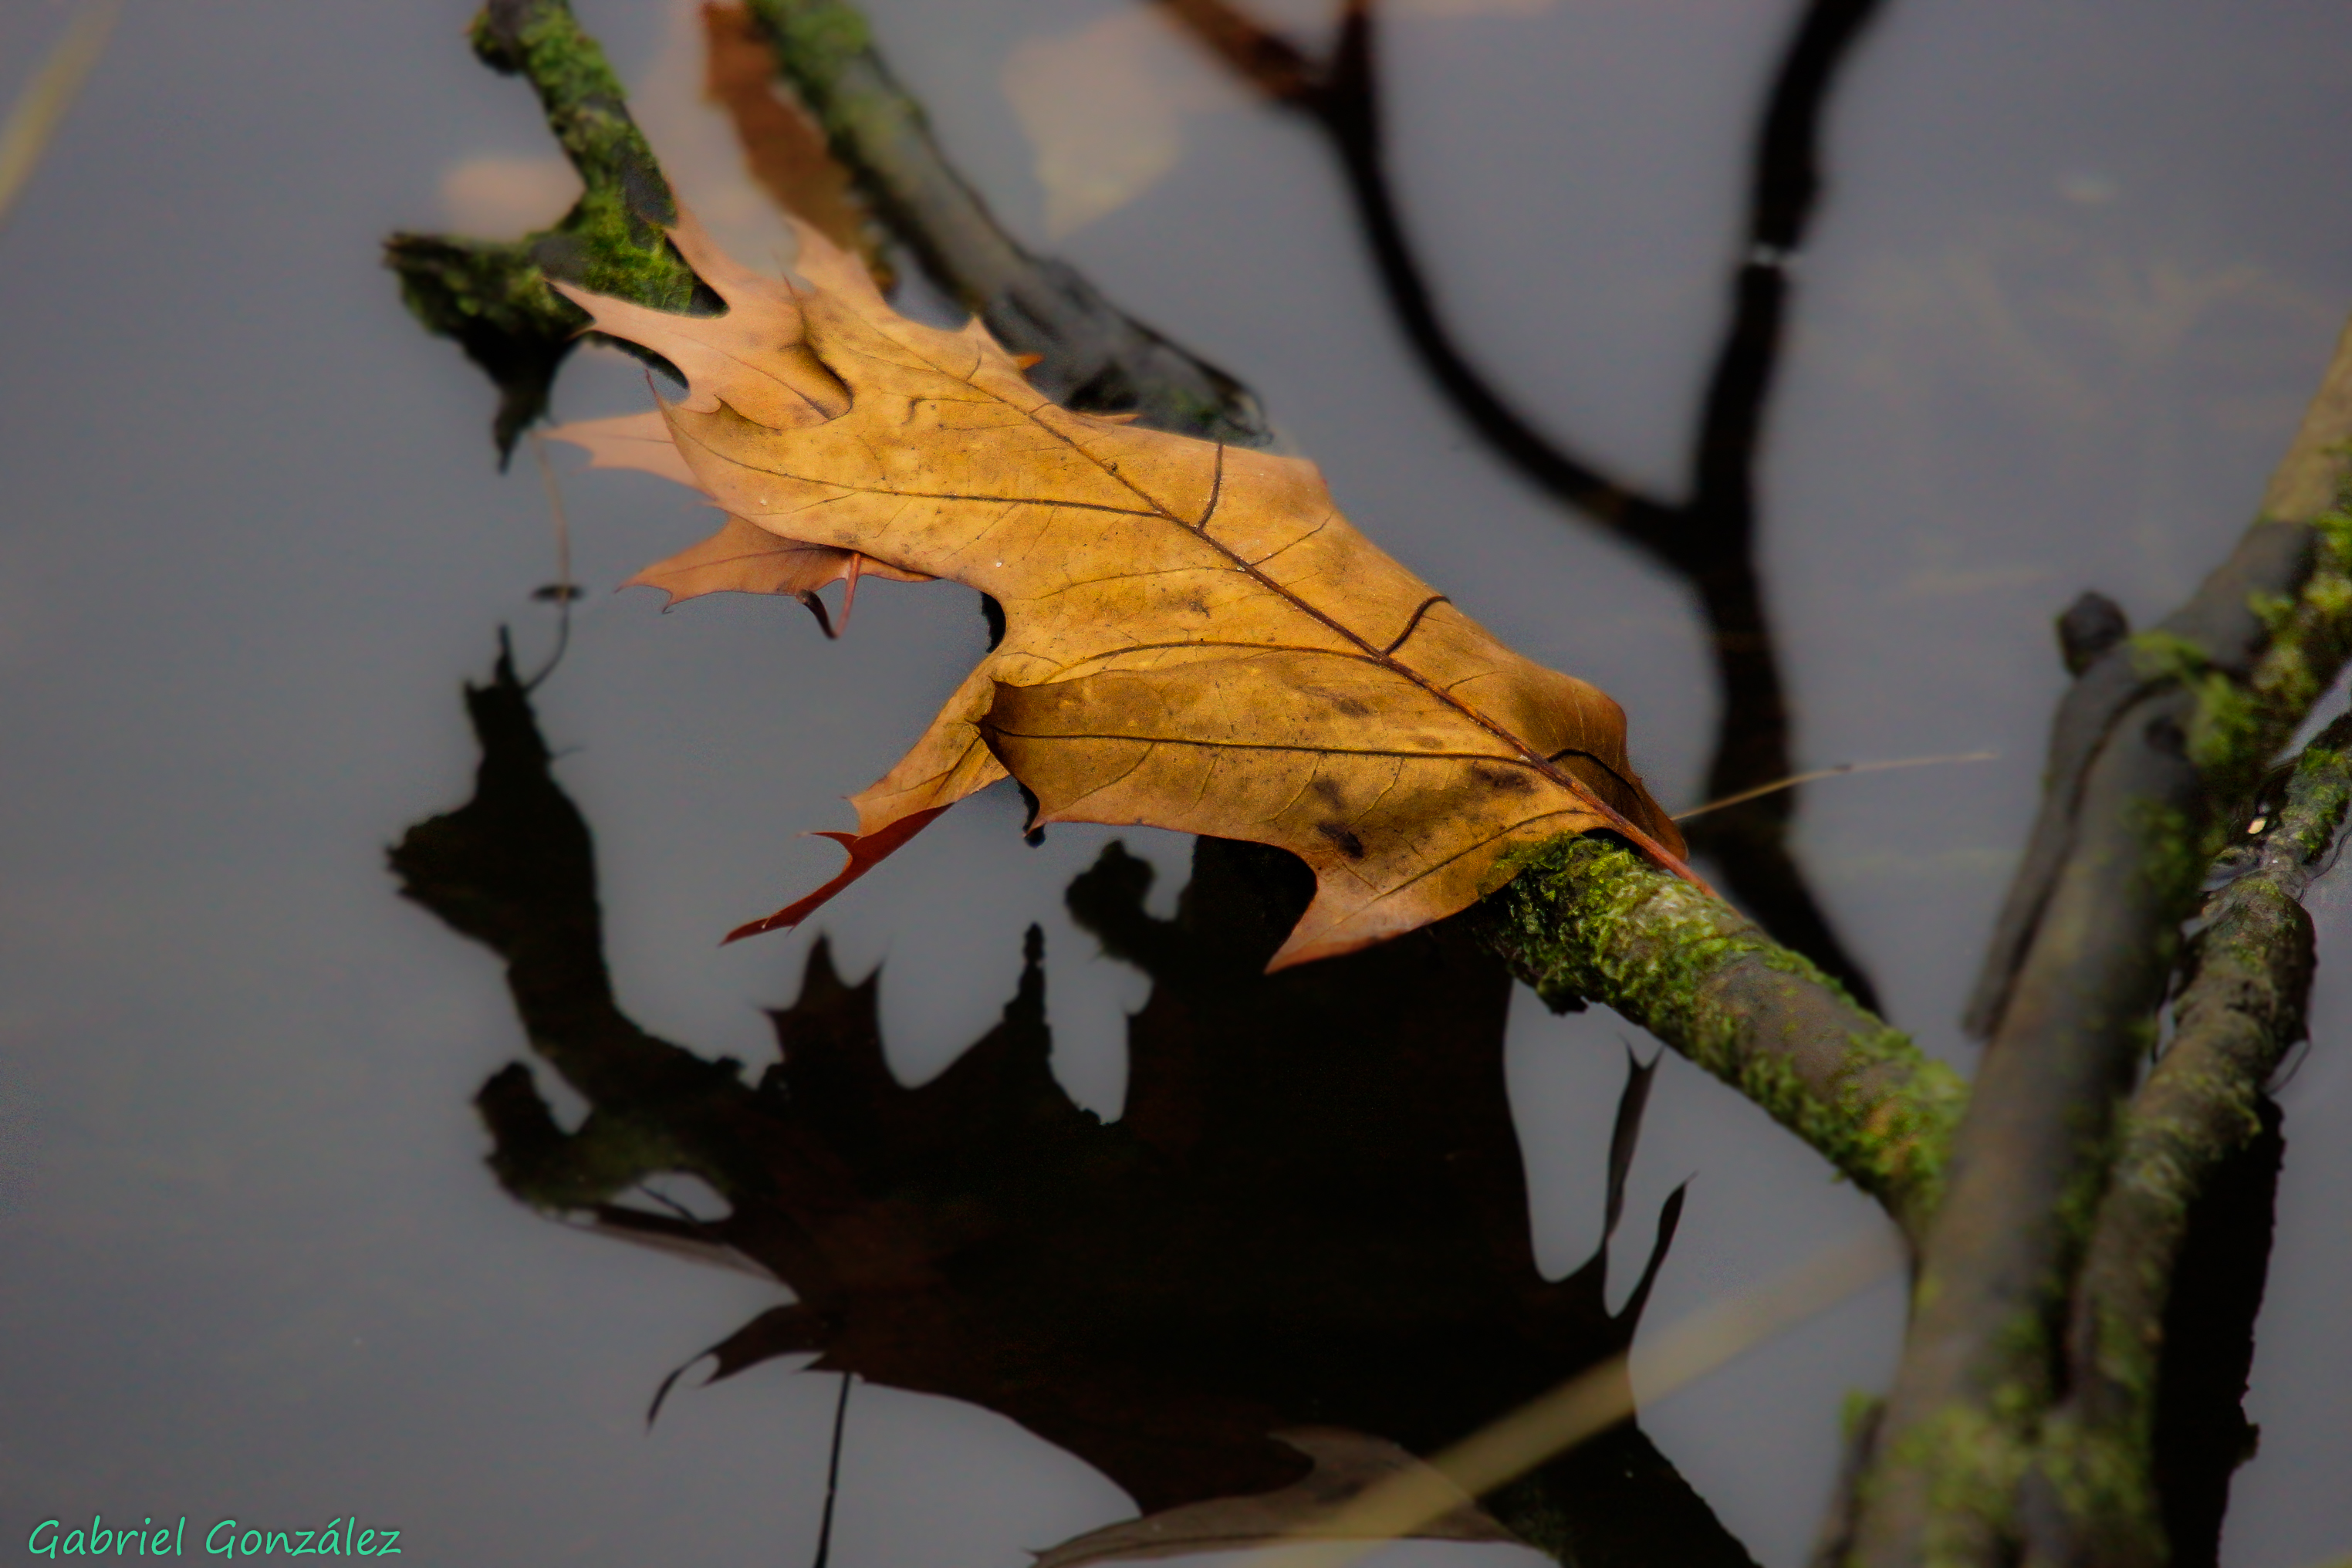
tree, nature, branch, plant, leaf, flower, photo, autumn, botany, flora, season, fauna, naturaleza, a77, g, ggl1, gaby1, xovesphoto, varios, some, sonya77, sigma50500mm, 50500, xelodegalicia, gabrielcoru a, plant stem, woody plant